Malaysian Indians

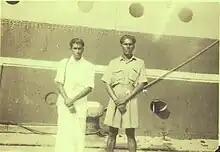
"SS Rajula", operating her fortnightly "Straits Service" between Madras to Penang, Port Klang and Singapore from 1926 to 1972. The vessel transported many Indian migrants between South India to then-British Malaya as well as independent Malaysia.

Following the Portuguese colonisation of Malacca (Malaysia) in 1511, the Portuguese government encouraged their explorers to bring their married Indian women who were converted already to Roman Catholic Christianity, under a policy set by Afonso de Albuquerque, then Viceroy of India. These people were Goan Catholics (Konkani Catholics) and Bombay East Indians (Catholics of Marathi descent). Kuparis who were of mixed Samvedic Brahmin, Goan and Portuguese descent also arrived. Their children already intermarried with Malay population, losing their ethnic identities. British acquisition of Penang, Melaka, and Singapore - the Straits Settlements from 1786 to 1824 started a steady inflow of Indian labour. This consisted of traders, policemen, plantation labourers and colonial soldiers (see sepoys). Apart from this there was also substantial migration of Indians to work in the British colonial government, due to their general good command of the English language.